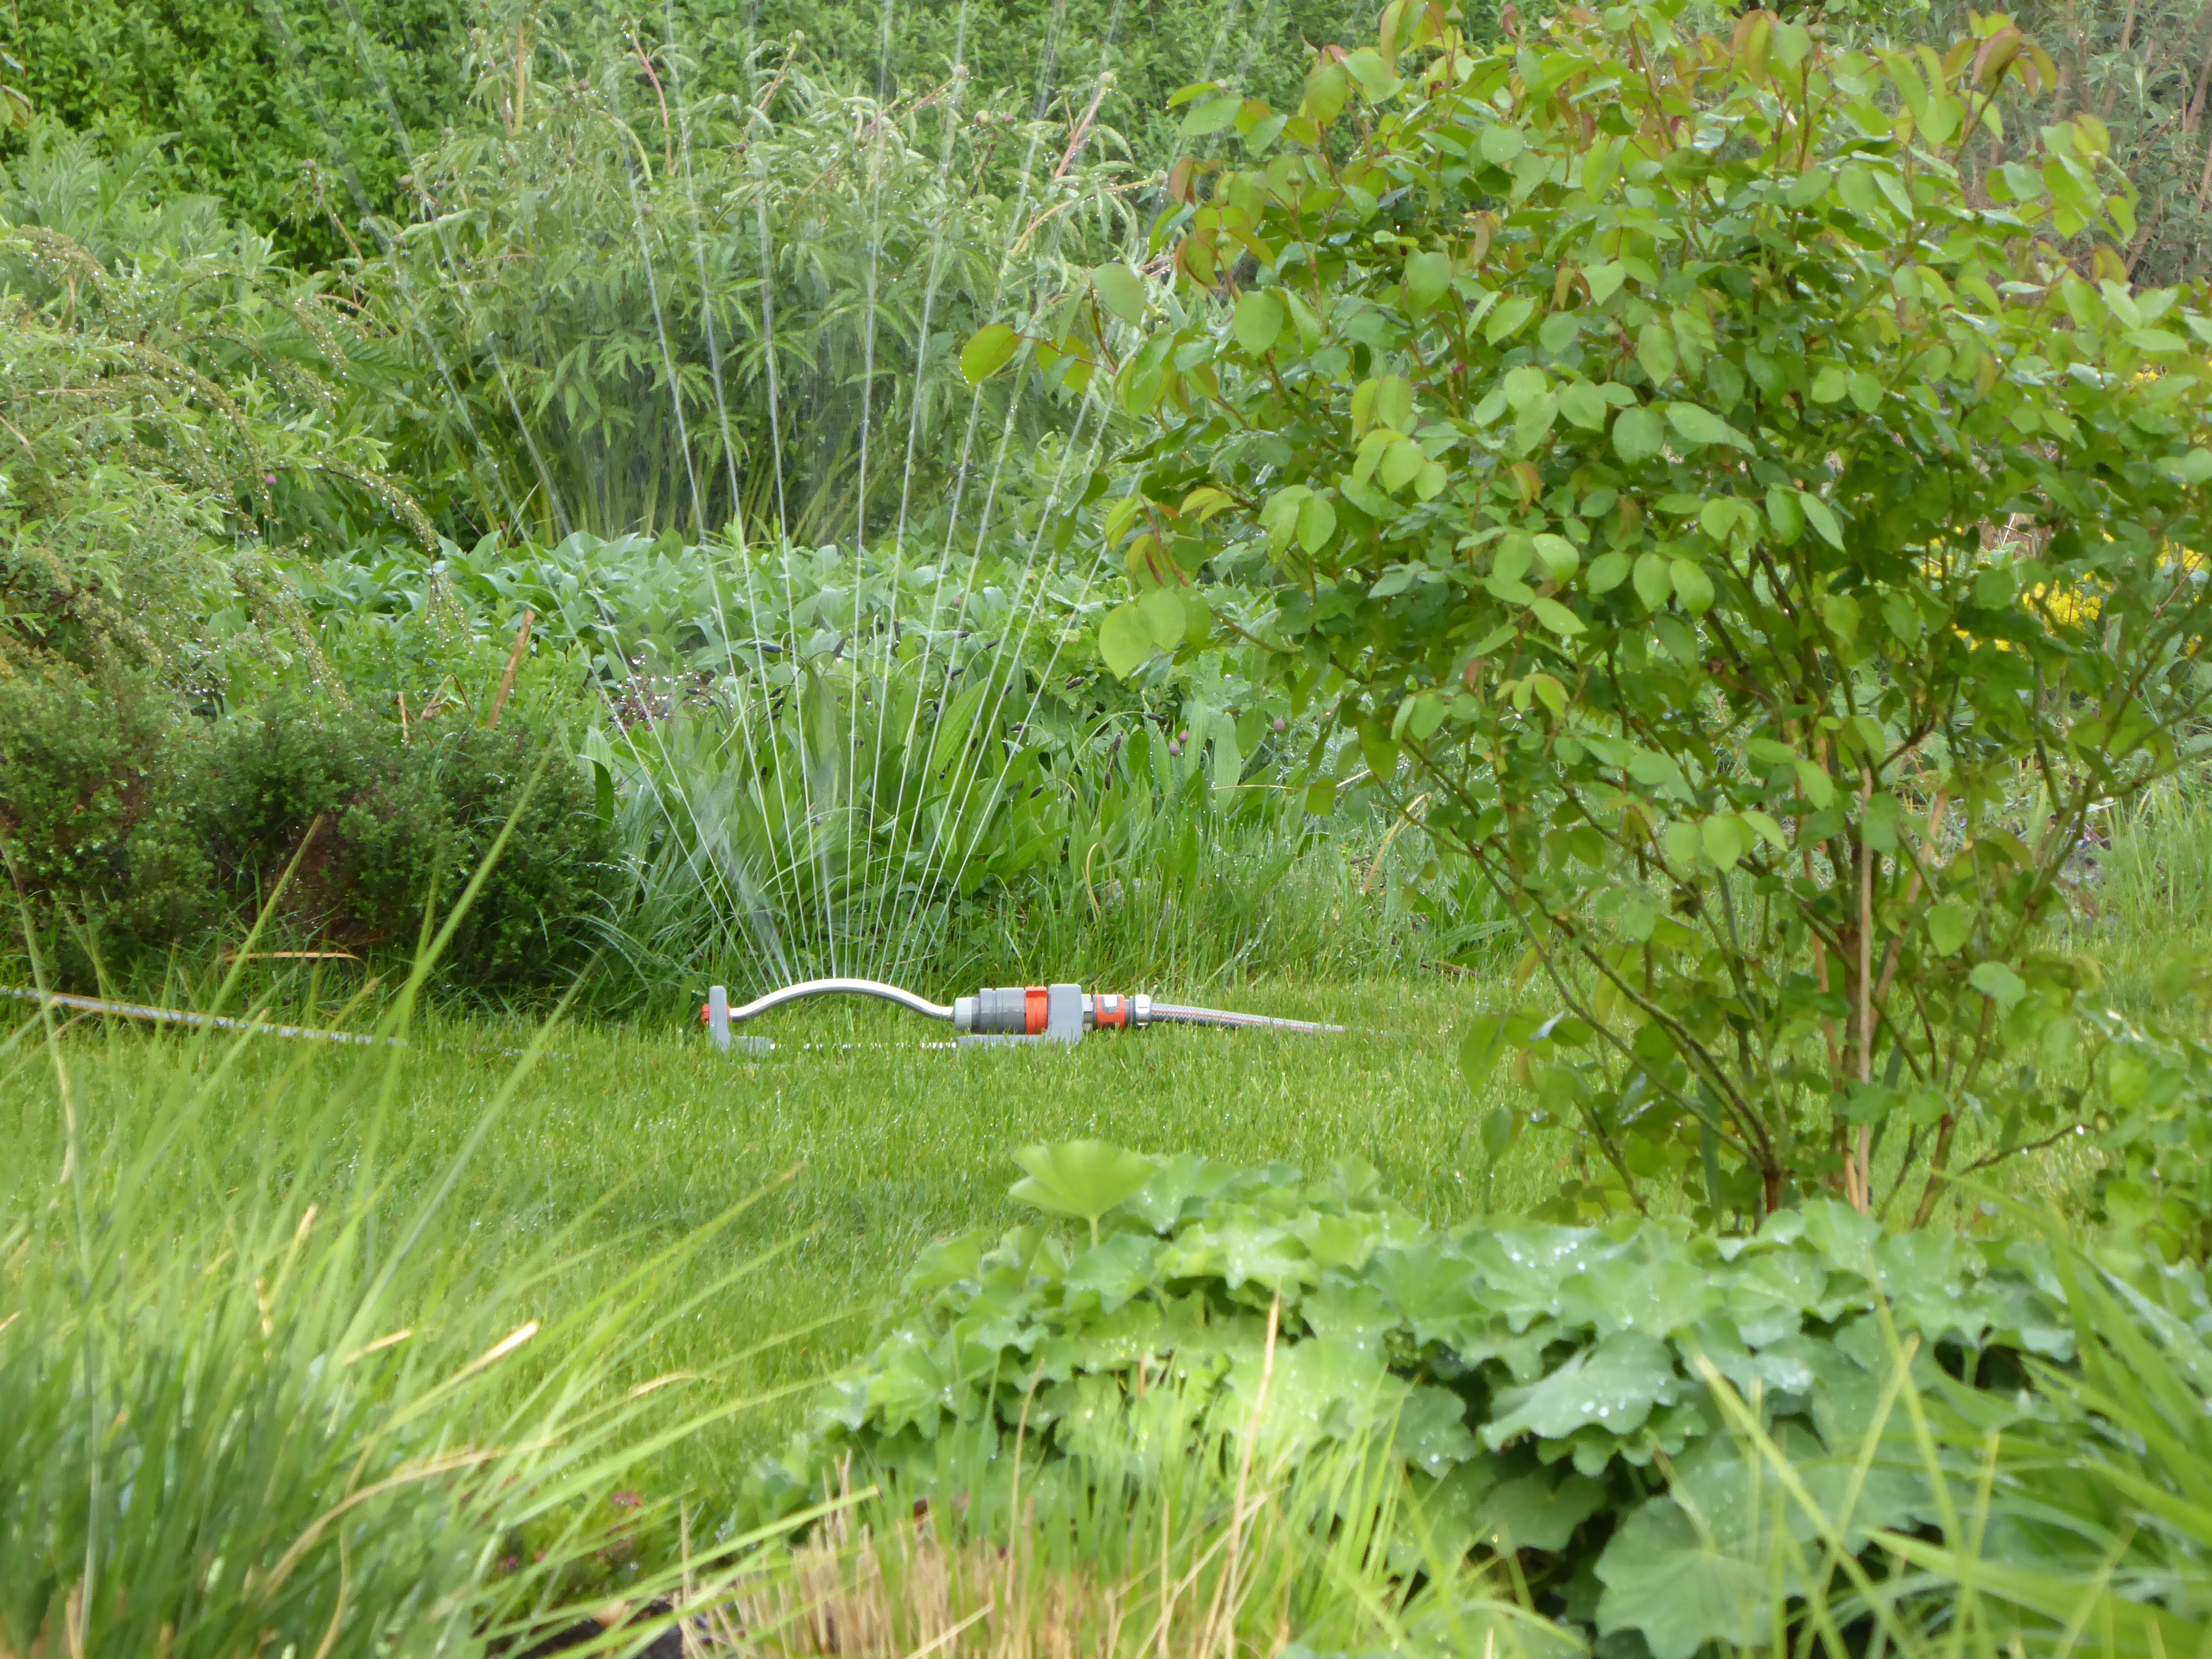
water, grass, plant, lawn, meadow, leaf, flower, green, garden, juicy, wetland, hose, rush, habitat, casting, drop of water, ecosystem, hose connection, grass family, rasensprenzer